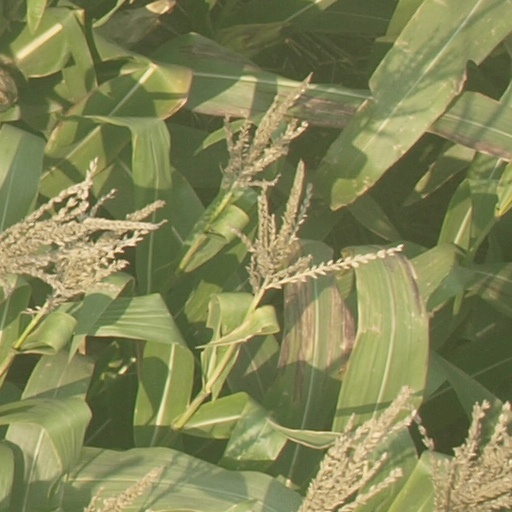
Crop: maize; corn